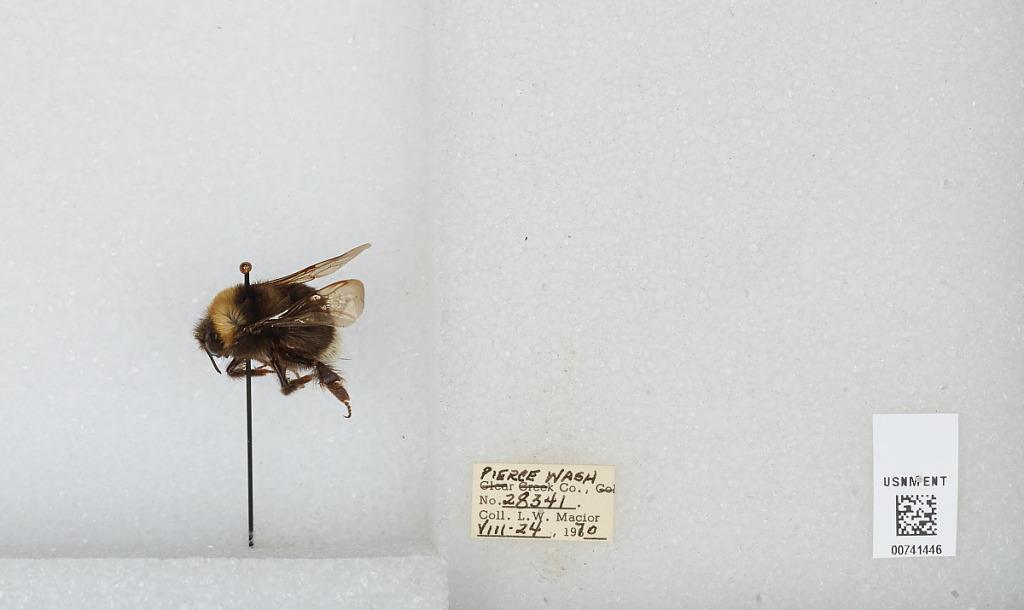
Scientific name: Bombus (Bombus) occidentalis Greene
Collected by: L. Macior
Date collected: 1970-8-24
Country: United States
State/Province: Washington
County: Pierce
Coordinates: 47.05, -122.12